Transport in Argentina

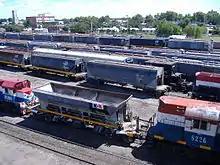
Nuevo Central Argentino freight trains in Rosario.

Over 25 million tonnes of freight were transported by rail in 2007. Currently, five carriers operate freight rail services in Argentina: